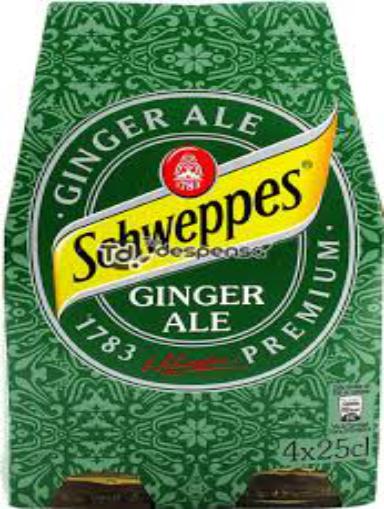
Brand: Ginger Ale
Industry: Food